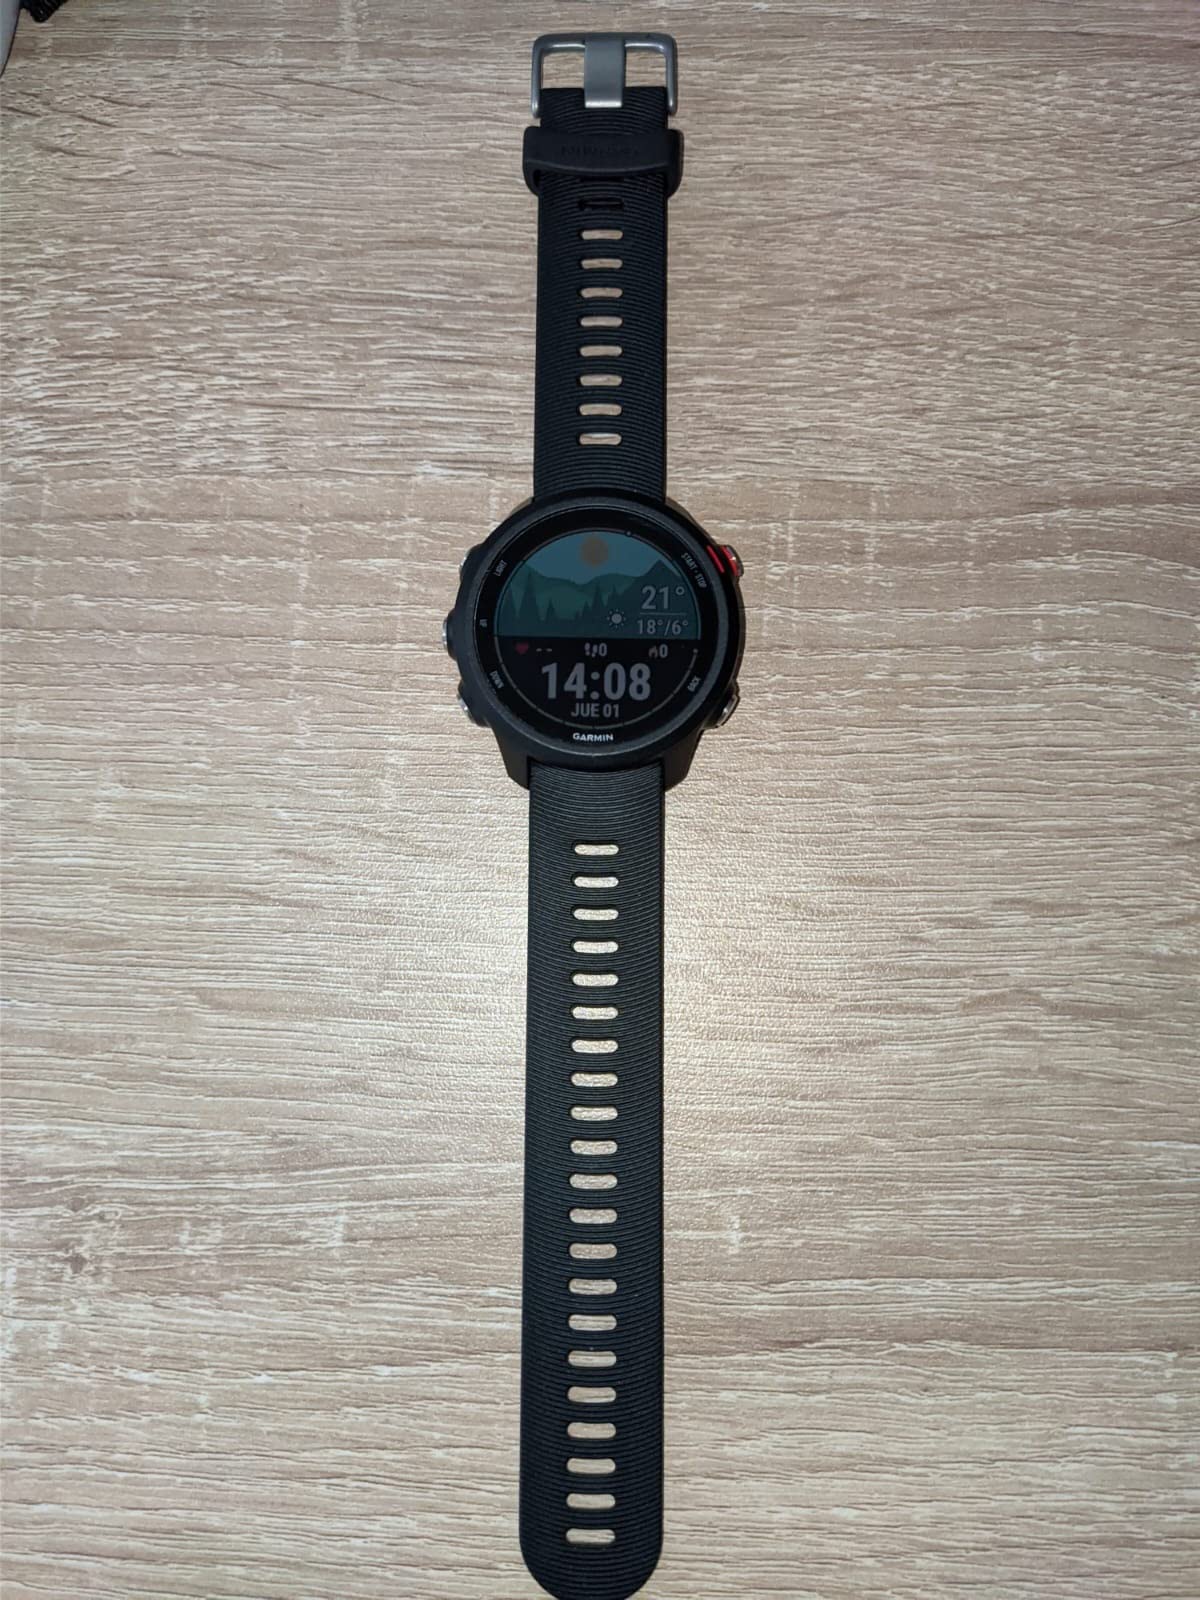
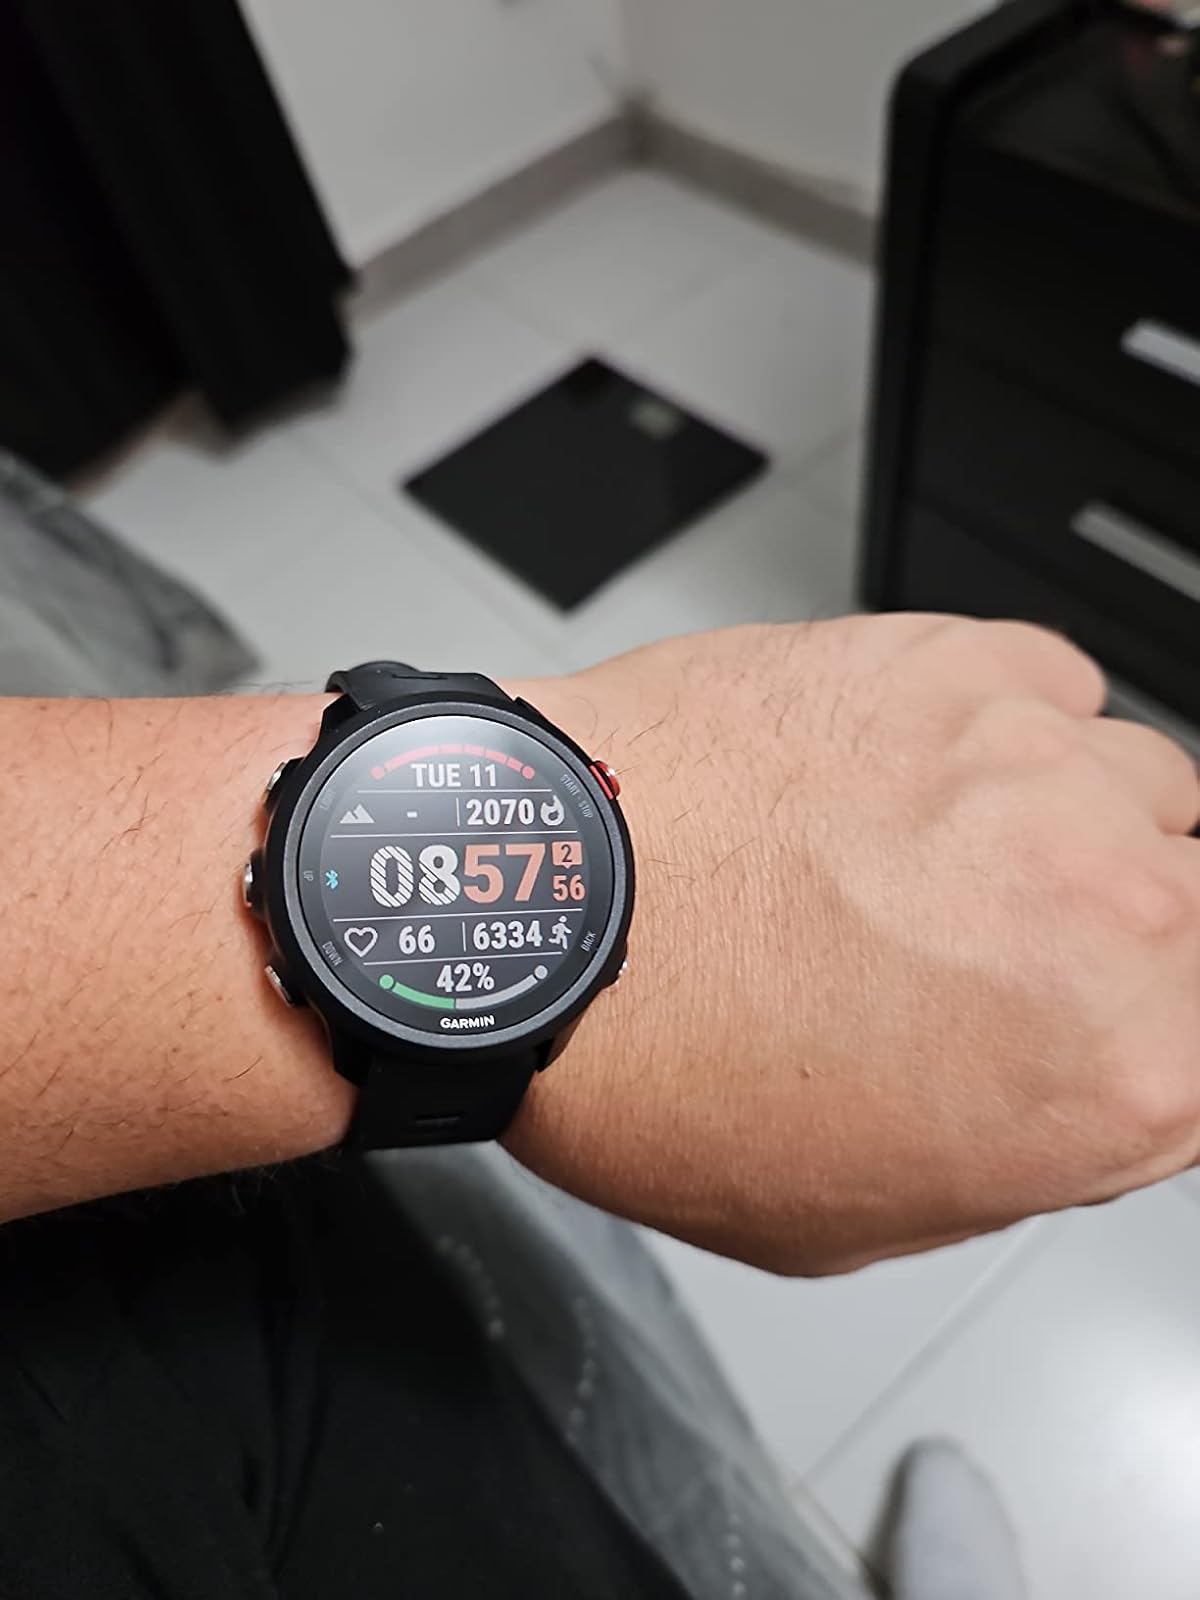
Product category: smartwatch
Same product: yes